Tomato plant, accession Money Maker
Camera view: tilt-top (135 deg); turntable rotation: 150 degrees
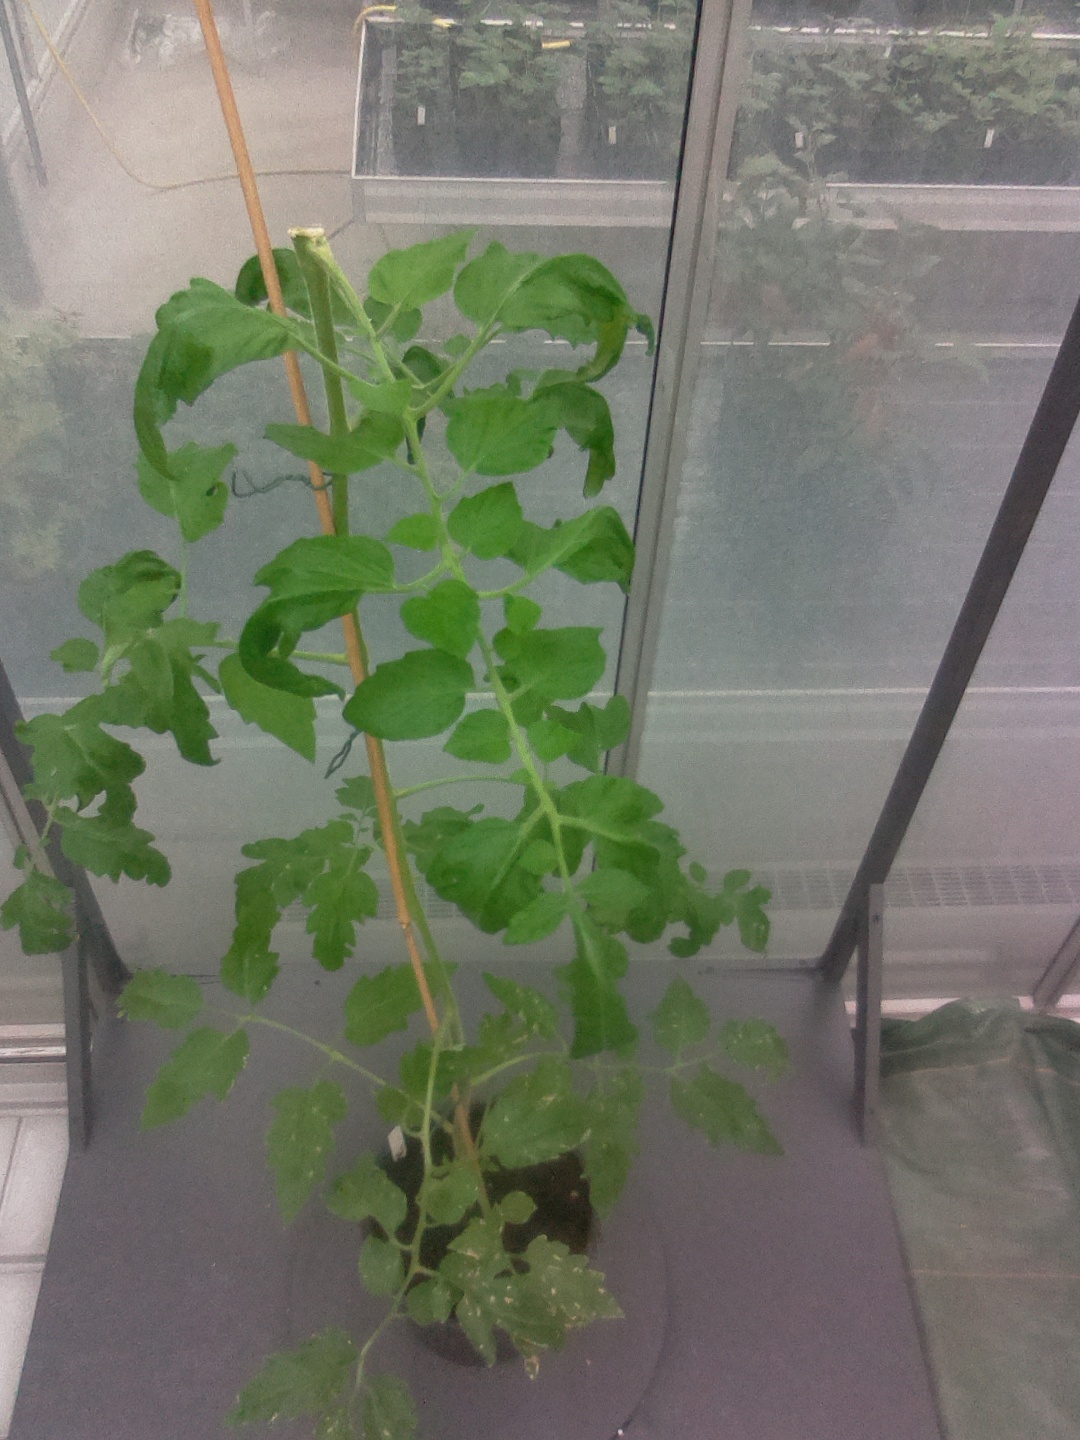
BBCH growth stage 52: 2 inflorescences visible